Mae Muller

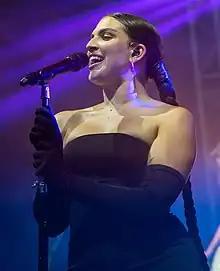
Muller in 2022

Holly Mae Muller (born 26 August 1997) is an English singer. She rose to prominence in 2021 after releasing the single "Better Days", a collaboration with Swedish music collective Neiked and American rapper Polo G, which went on to chart in the top 40 in both the United Kingdom and United States. She represented the United Kingdom in the Eurovision Song Contest 2023 in Liverpool, with top 10 hit, "I Wrote a Song". In the competition final, the song finished in 25th place with 24 points. She released her debut studio album "Sorry I'm Late" in September 2023.